IBM PS/2

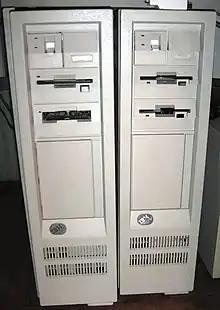
The externally very similar Models 60 and 80 next to each other

Later ISA PS/2 models comprised the Model 30 286 (a Model 30 with an Intel 286 CPU), "Model 35" (IBM 8535) and "Model 40" (IBM 8540) with Intel 386SX or IBM 386SLC processors.